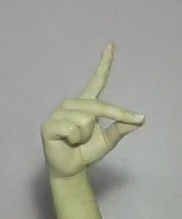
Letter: ta